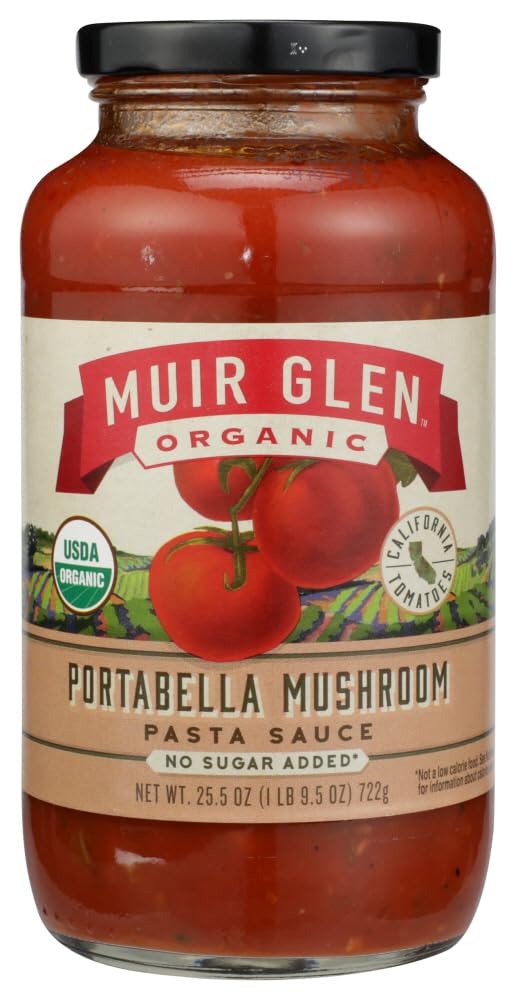
Item Name: Muir Glen Portabello Mushroom Pasta Sauce 25.5 OZ(Pack of 3)
Value: 76.5
Unit: Fl Oz

Price: 3.83